Doctor Fate (Khalid Nassour)

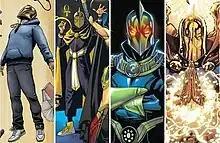

In the character's debut and early appearances, Khalid Nassour is introduced as to be a man in his early twenties and older than typical college aged superheroes to make him more distinguishable. He is a medical student with a background as a former emergency medical technician and a college graduate majoring in organic chemistry. Paul Levitz's, drew inspiration from iconic characters such as Spider-Man and Doctor Strange while influenced by his collaborations with Steve Ditko. He depicts Khalid as young man burdened with significant responsibilities, embarking on a journey of self-discovery within a world reminiscent of Doctor Strange's mystical realm. As Doctor Fate, he grapples with both the immense power of the helm and its responsibilities as a defender against evil and chaos, striking a balance between his dual life as a superhero. Nassour also comes to terms with the implications of his role within his religious beliefs. Sika A. Dogbovie-Mullins, an author from Mixed-Race Superheroes, believes Khalid's heroic journey is linked to his lineage and the concept of a "divine right of kings," aligning with Chosen One narrative trope. Unlike iconic American superheroes like Batman or Superman who fight for truth, justice, and the American way, Khalid is chosen to fight for truth, justice, and the "(ancient) Egyptian ways."